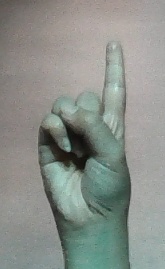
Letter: bb